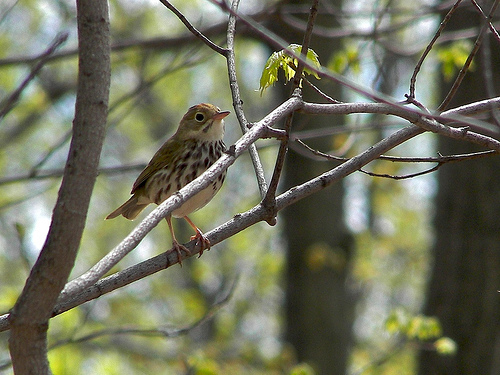
this bird has a white belly with black spots and a white throat.
a small plump bird with black and white colored belly.
this little bird has a white belly and breast, with black speckles on its neck.
this colorful bird has a black & white mottled breast, a white belly, orange tarsus & feet, and greenish wings and crown.
black spots on it's white breast and sides, this bird has a brown upper body and white throat.
the bird is small with a large midsection, and an orange pair of legs.
this bird has wings that are brown and has a spotted belly
this bird is brown with black and has a very short beak.
the bird has a black eyering, white spotted belly and brown back.
a beautiful bird possessing a black and white speckled breast, a green back, and light orange tarsus and bill.
Species: Ovenbird